Sweetwater (2013 film)

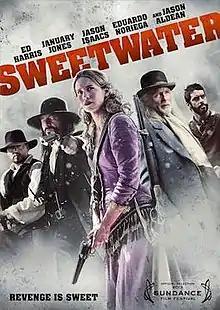
Movie poster

Sweetwater (released as Sweet Vengeance in the UK, Australia and New Zealand) is a 2013 American Western film directed by Logan Miller and co-written with Andrew McKenzie and Noah Miller. The film stars Ed Harris, January Jones, Jason Isaacs, Eduardo Noriega, Stephen Root and Jason Aldean.